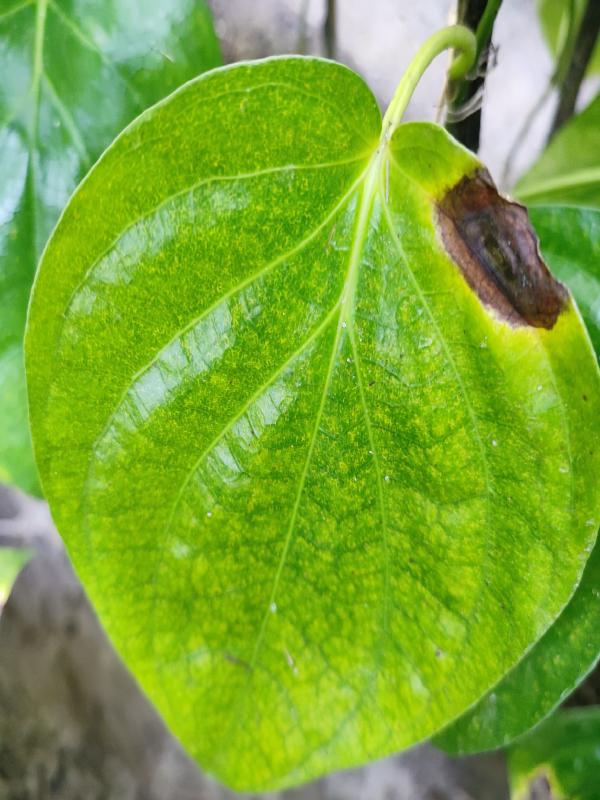
Label: Bacterial_Leaf_Disease